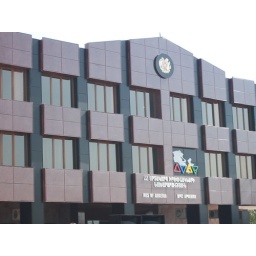
Emergency employees mark their holiday in new office building 100_0522